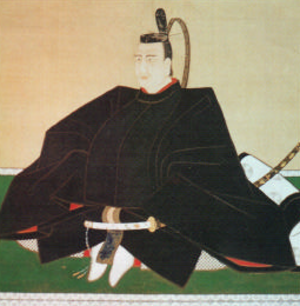
Matsudaira Mitsumichi est un daimyo de l'époque d'Edo, à la tête du domaine de Fukui dans la province d'Echizen.